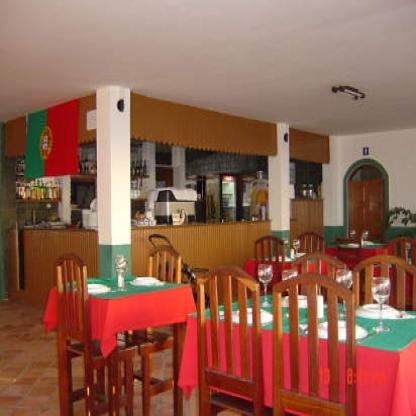
Scene: Indoor